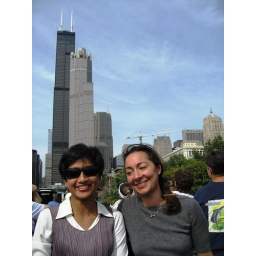
that tall black building is Sears Tower in the background